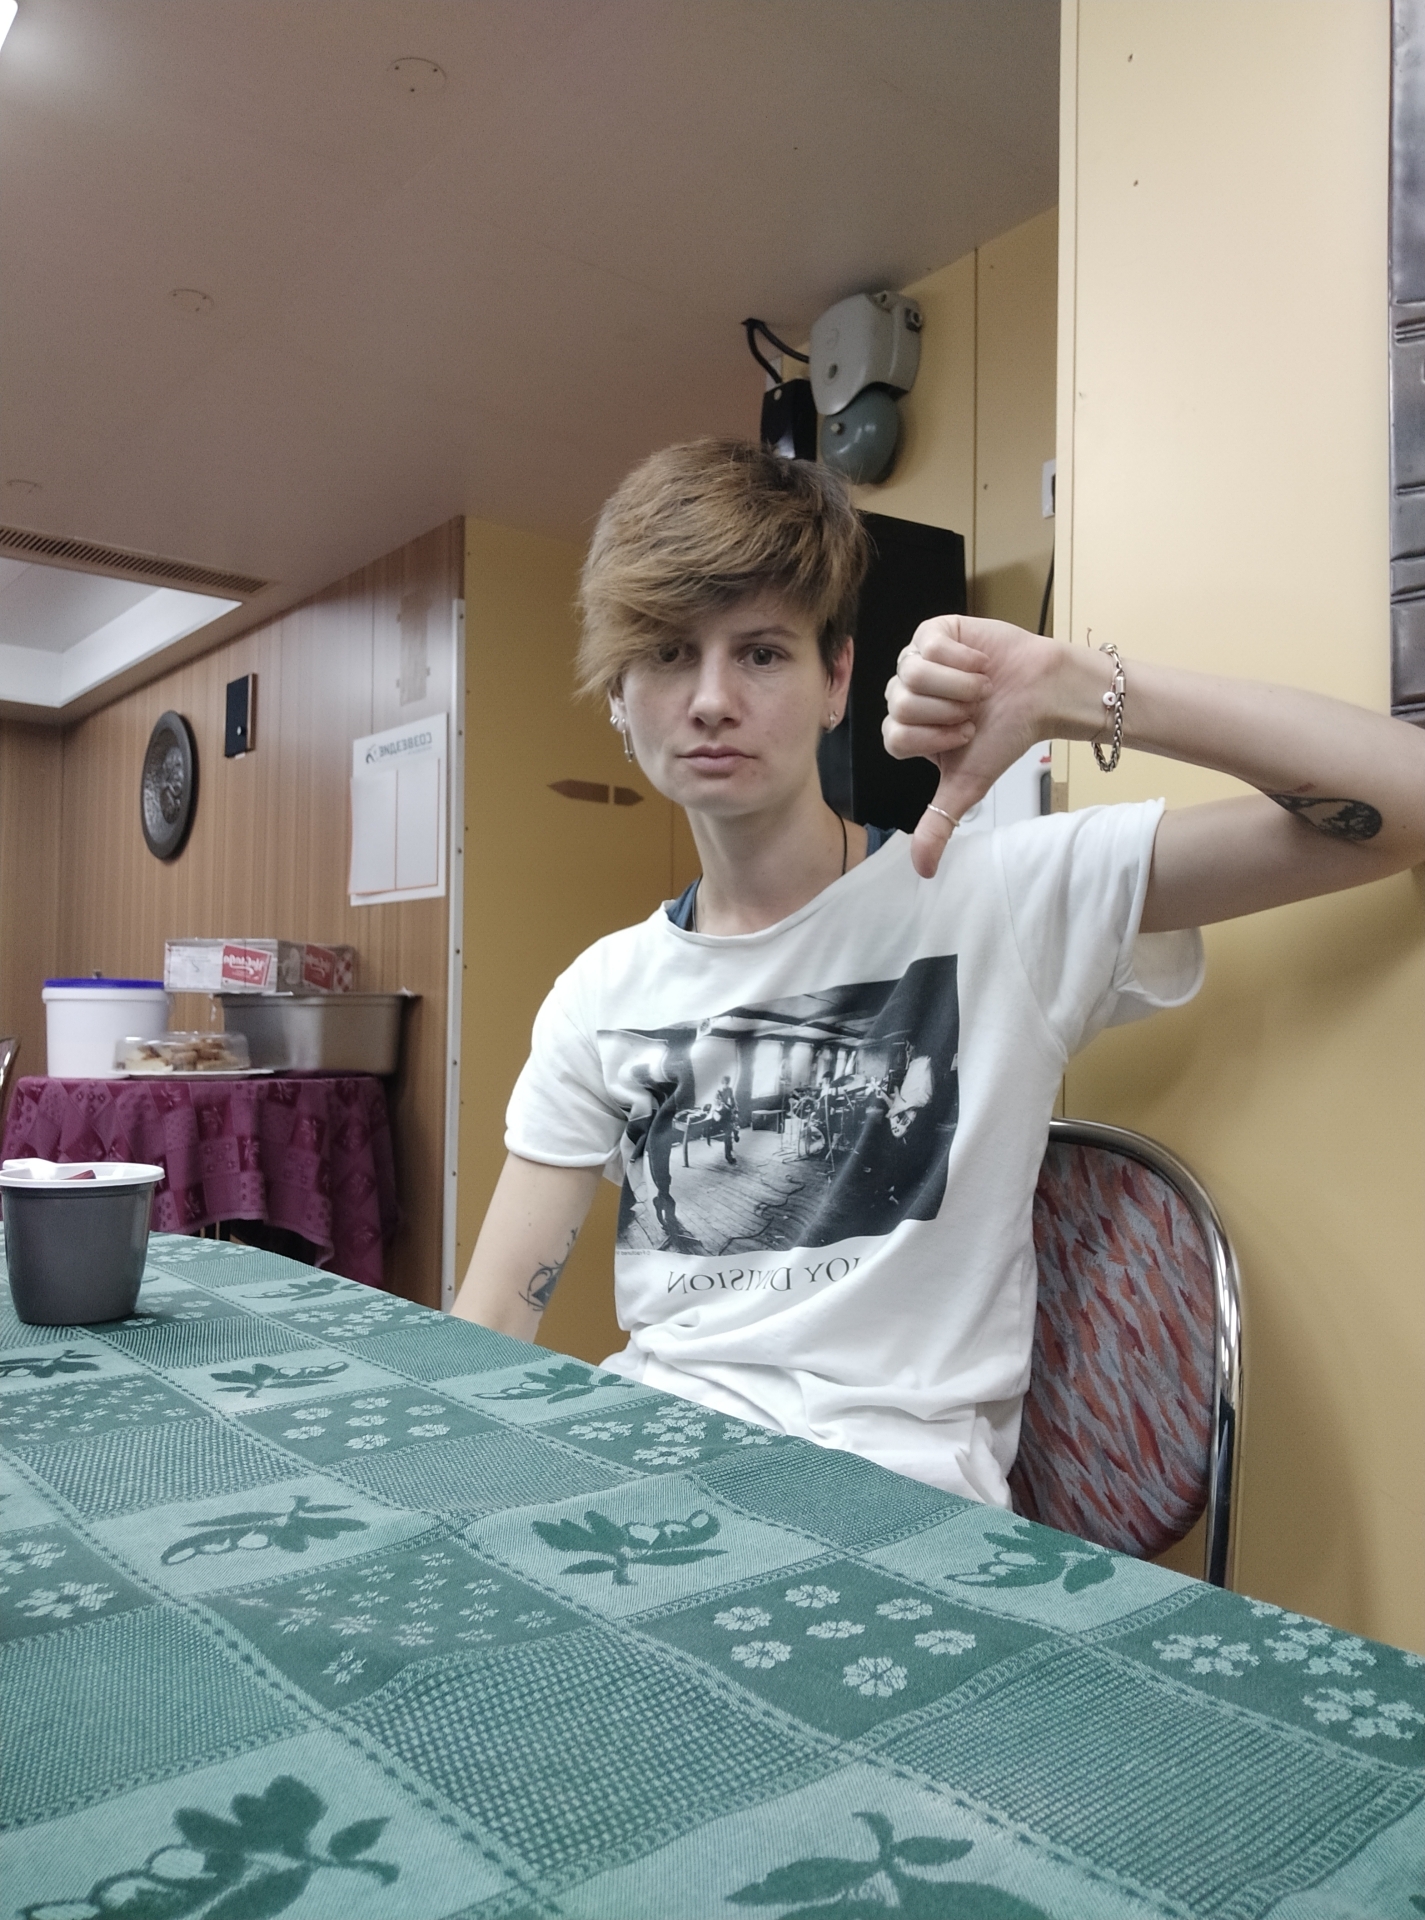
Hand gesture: dislike